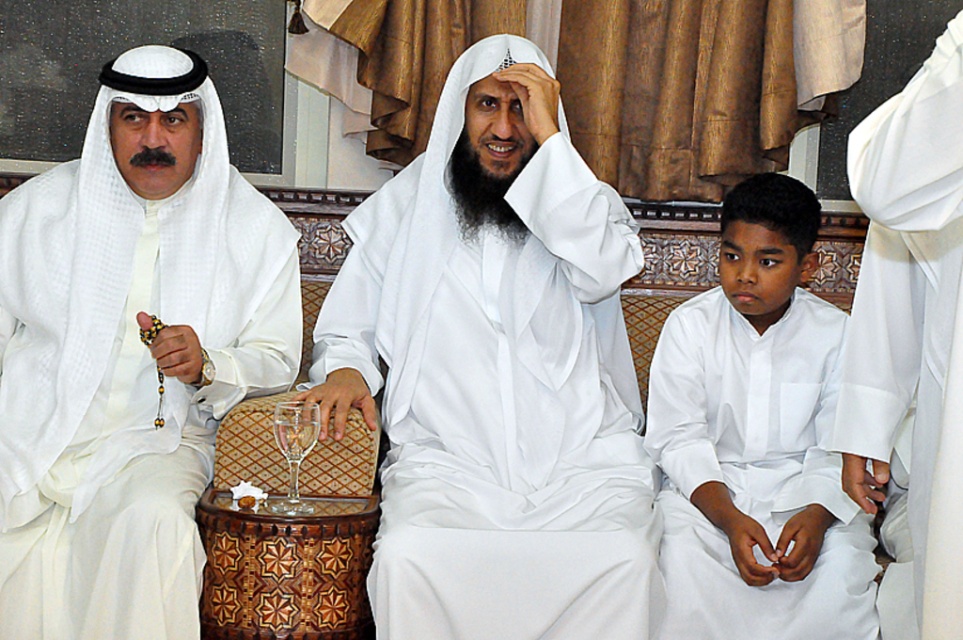
Question: Is white matte robe at center above white matte shirt at lower right? (A) yes (B) no
Answer: A